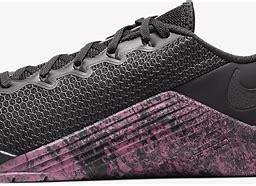
Brand: Nike
Model: Metcon 5